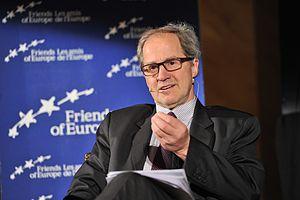
Jo Leinen est avocat et homme politique allemand. Il est député au Parlement européen pour l'Allemagne depuis 1999, élu sur la liste du Parti social-démocrate d'Allemagne et fait partie du groupe politique de l'Alliance progressiste des socialistes et démocrates au sein du PE. Président du Mouvement européen depuis novembre 2011, Jo Leinen est connu pour son adhésion à l'idée d'une Europe fédérale.